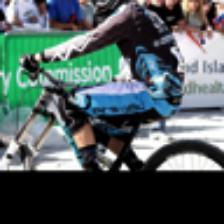
Label: NonHuman